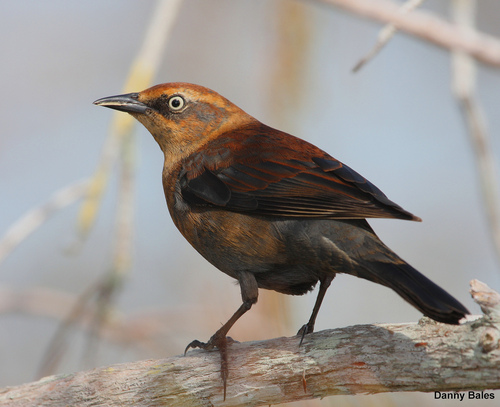
the small bird has an orange crown and nape, with white eyeing.
this bird has a medium curved bill, a brown crown, and a dark brown cheek patch.
this is a dark brown bird with an orange head, a white eye and a long pointy beak.
a small brown bird with darker wings, a white eye, and a black bill.
this is a strange bird with red on the wingbars and an orange head and nape.
this beautiful bird is of the crimson nature, with an orangish brown body and blackish red wings.
this bird has a light brown crown as well as a black billa bird with a pointed bill, yellow eyes, a red-brown head, red and black wings, and a grey rump and outer rectrices.
this rust colored bird has rusty/black wings, black tail, black eyes with white eye-ring.
this bird is grey on the back with black and orange wingbars and an orange head.
Species: Rusty Blackbird